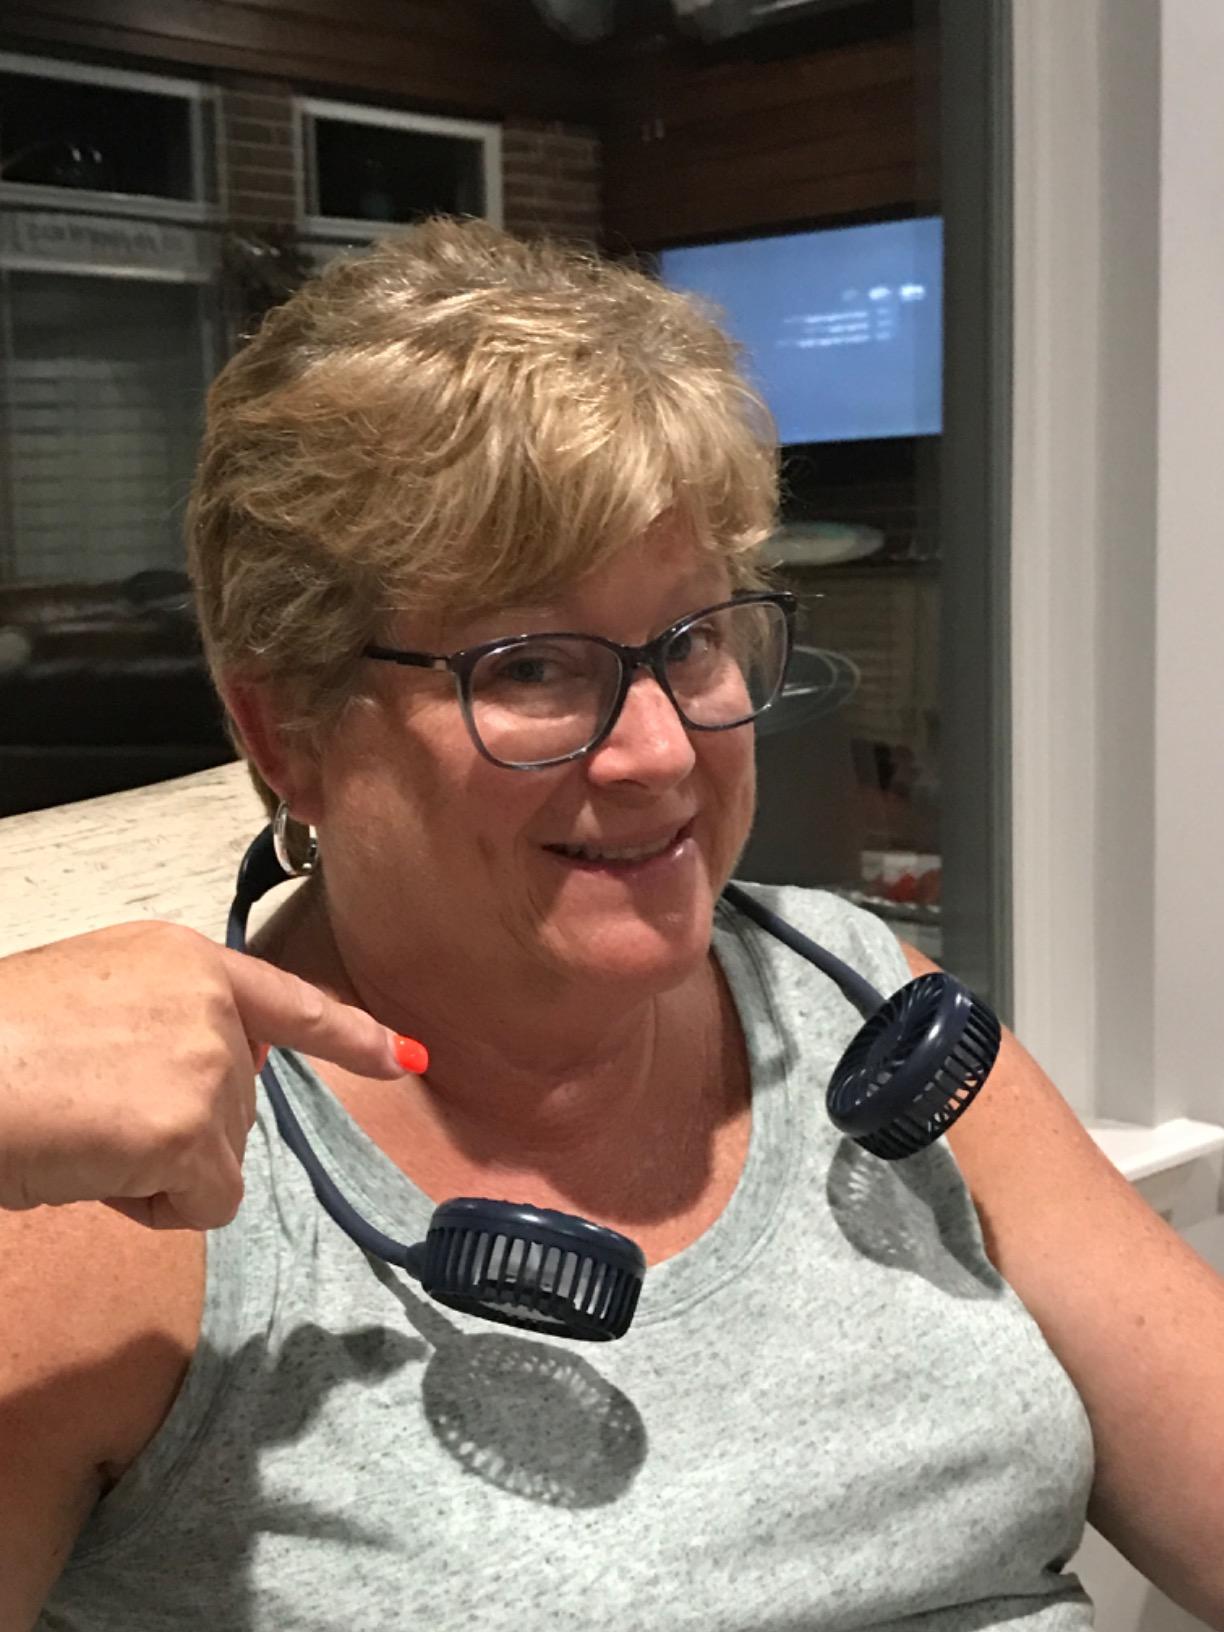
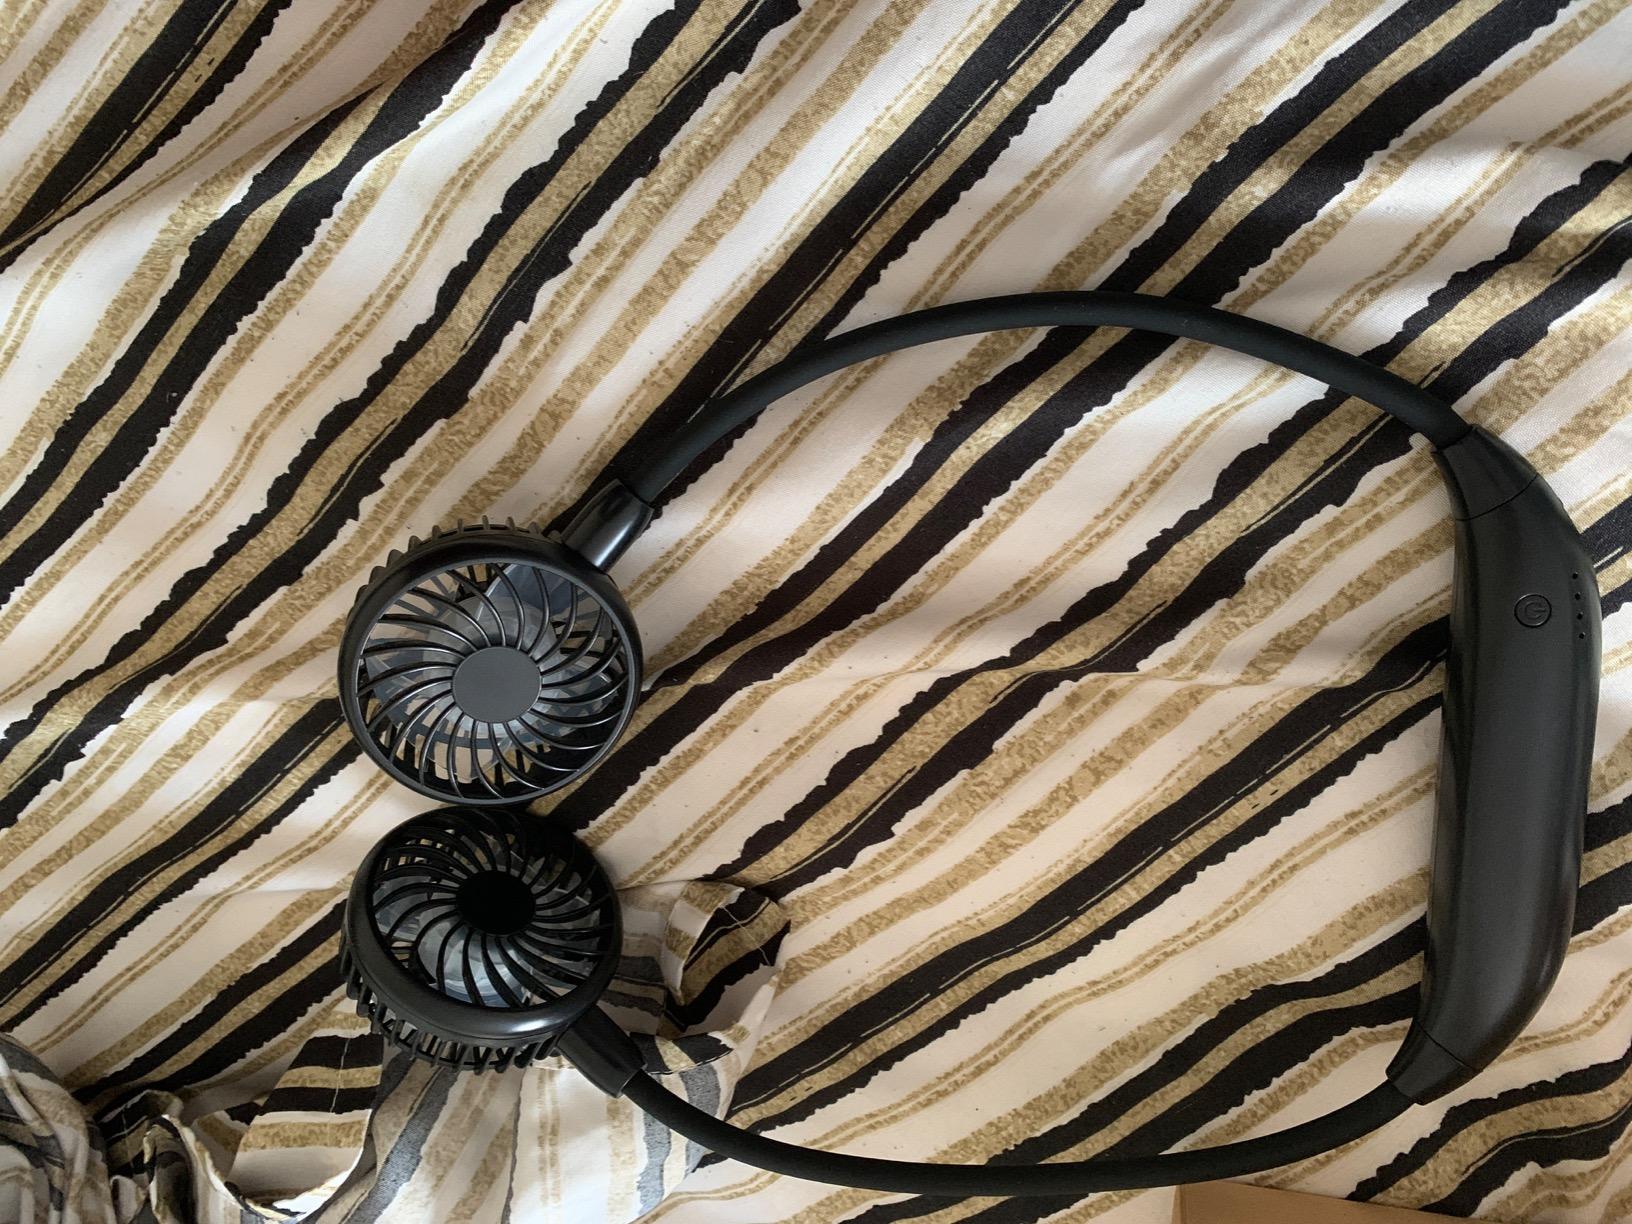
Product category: fan
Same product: no